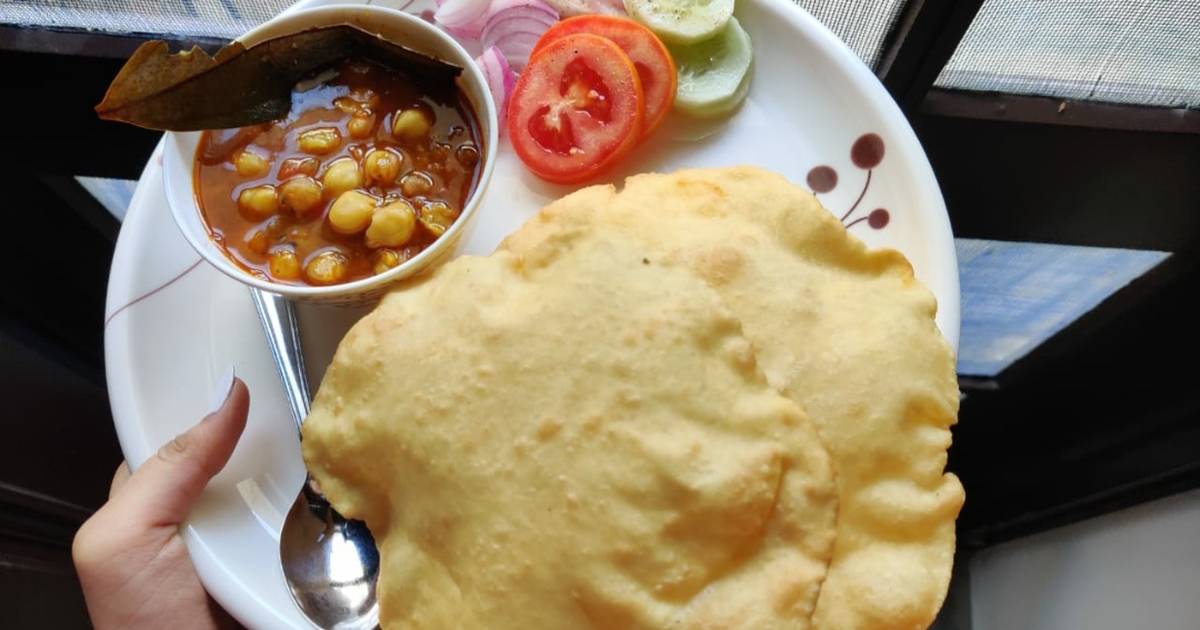
Dish: chole_bhature